Ray, Iran

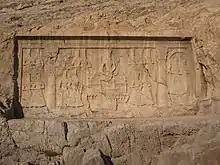
The Qajar-era Fath Ali Shah Inscription at Cheshme-Ali, Ray.

Ray became later a capital city of the Seljuk Empire in the 11th century. During this time, the city of Ray was at its greatest expanse. It had developed a great urban market that also benefited its neighboring regions, including the once small town of Tehran, and had become a remarkable center for silk weaving. Commercial goods imported by traders via the Silk Road were brought into the bazaar of Ray. One of the monuments that survives from this period is the 12th-century Tughrul Tower, a brick tower built in 1140 that is attributed to Tughrul I, the founder of the Seljuk Empire.